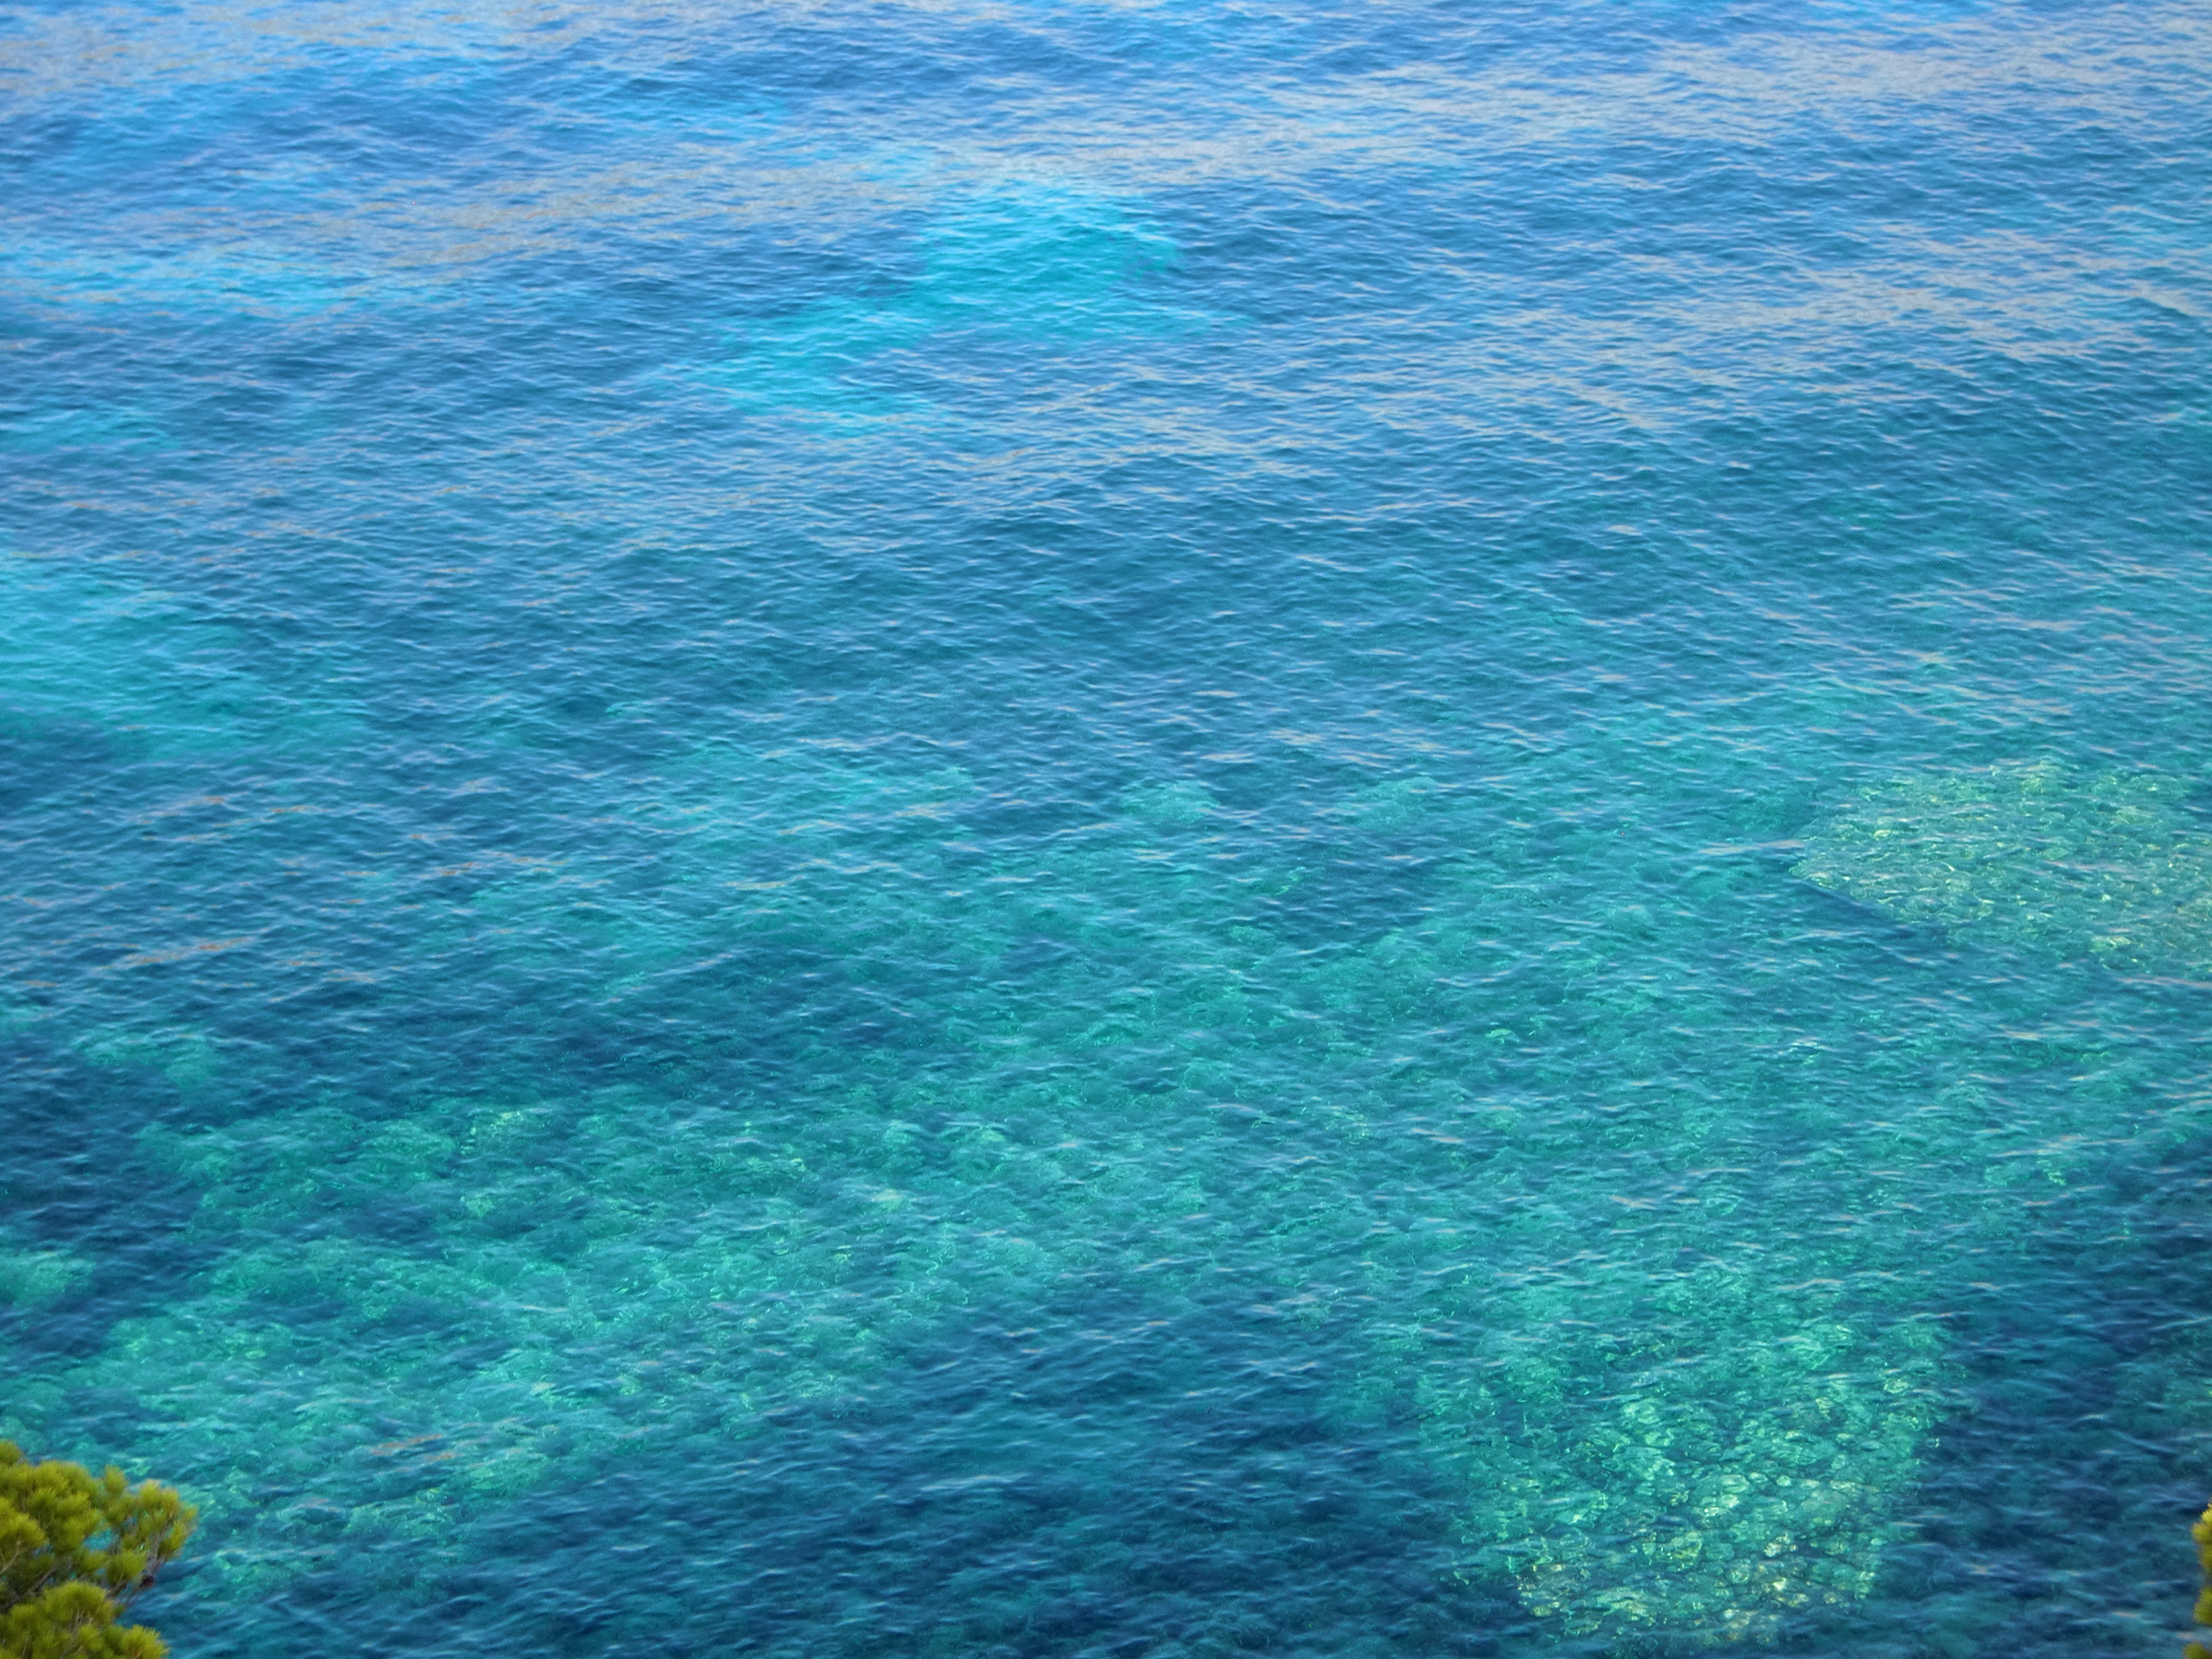
sea, water, rock, ocean, structure, wave, stone, clear, underwater, coral reef, reef, booked, shoal, atoll, wind wave, marine biology